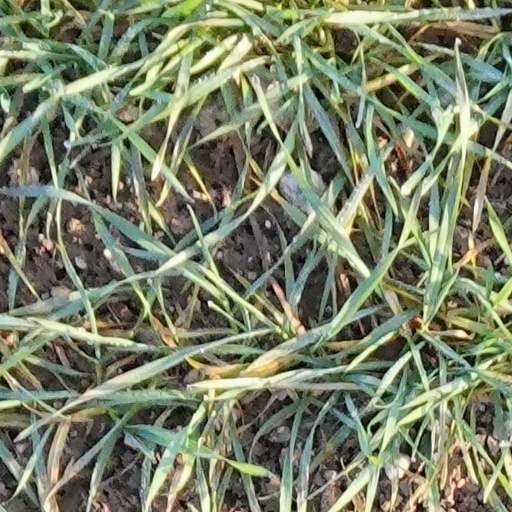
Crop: wheat